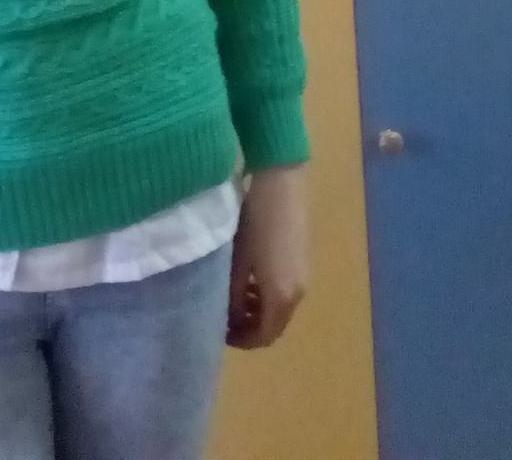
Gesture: no_gesture